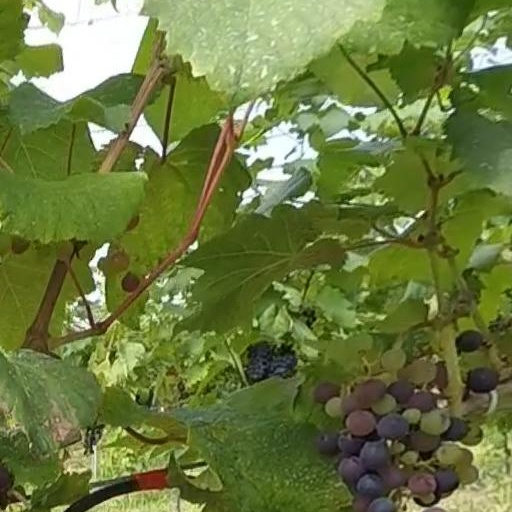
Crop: grape